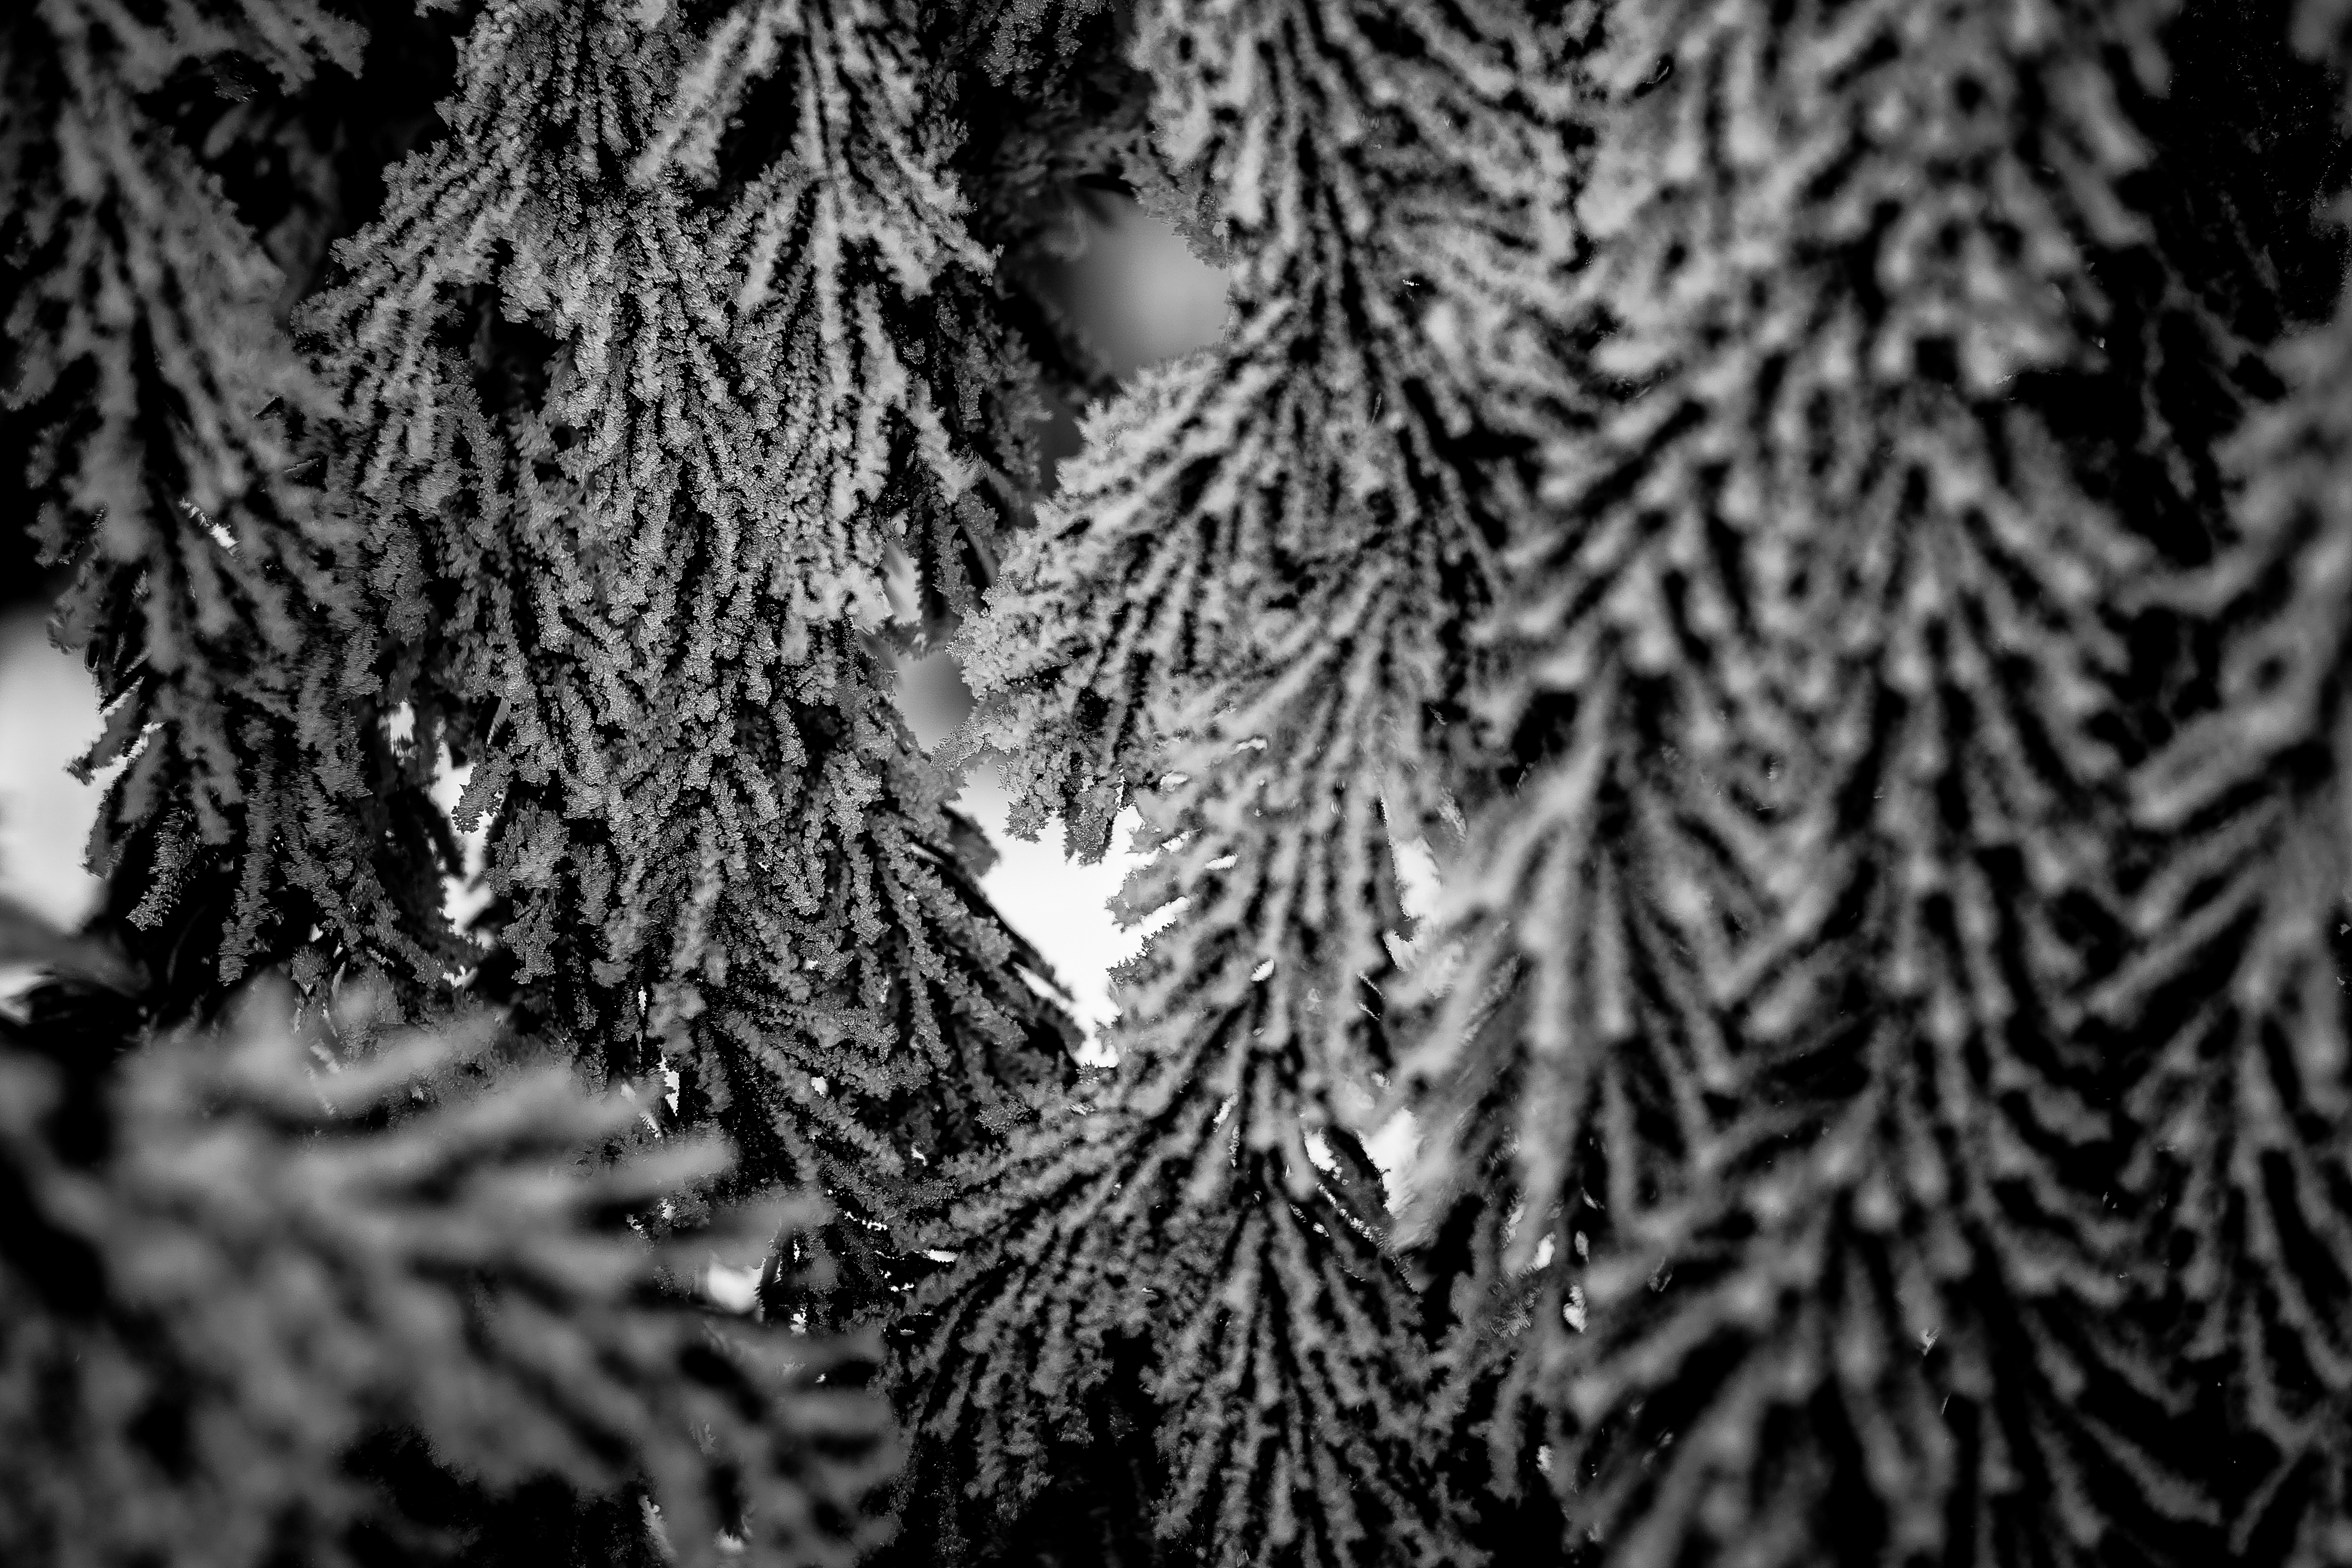
tree, nature, forest, branch, snow, winter, black and white, plant, white, photography, leaf, frost, ice, black, monochrome, close up, art, mono, spruce, icy, kunst, natur, schnee, wald, monochrom, gefroren, freezing, macro photography, monochrome photography, plant stem, woody plant